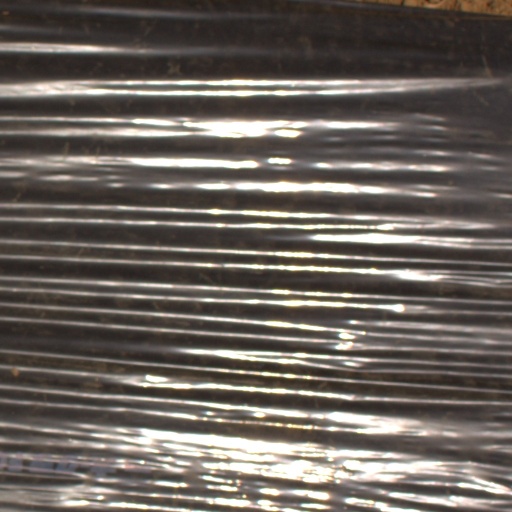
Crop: Jerusalem artichoke